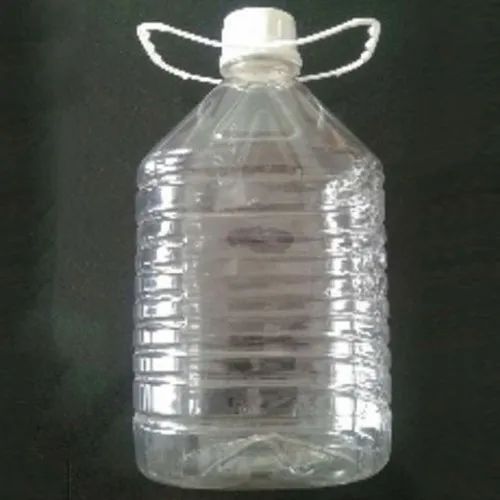
Waste category: plastic